Ueno Park

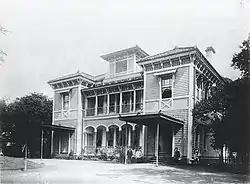
Seiyōken was founded in 1872, one of the first western-style restaurants in Japan; the first coffee house followed nearby in 1888.

Ueno Park is home to a number of museums. The very words in Japanese for museum as well as for art were coined in the Meiji period (from 1868) to capture Western concepts after the Iwakura Mission and other early visits to North America and Europe. The Tokyo National Museum was founded in 1872 after the first exhibition by the Museum Department of the new Ministry of Education. In the same year the Ministry of Education Museum opened, now the National Museum of Nature and Science.